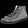
Label: Sneaker